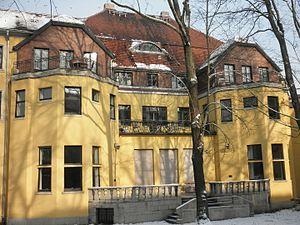
Karl Friedrich Alfred Heinrich Ferdinand Maria Graf Eckbrecht von Dürckheim-Montmartin est un diplomate, psychothérapeute et philosophe allemand. Lors de ses séjours au Japon, il a été initié au bouddhisme zen de l'école Rinzai, et il a pratiqué le Kyūdō avec le maître Kenran Umeji. Veuf depuis 1939, il épouse trois ans avant de mourir sa collaboratrice Marie Hippius.